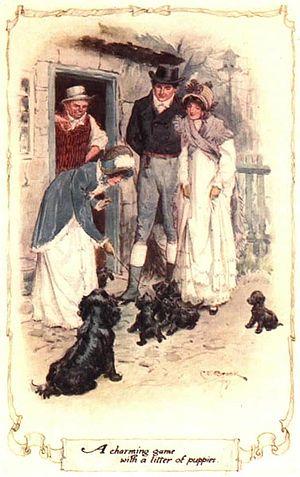
Illustration en couleurs d'une édition de 1907 de Northanger Abbey (de Jane Austen), par C. E. Brock (mort en 1938). Catherine Morland, en visite au presbytère de Henry, à Woodston, redécouvre les plaisirs simples de la campagne en jouant avec une portée de jeunes chiots, loin de l'aristocratique abbaye de Northanger (volume II, chapitre XI).
L'Abbaye de Northanger est un roman de Jane Austen, publié posthumément en décembre 1817, mais rédigé dès 1798-1799 et alors intitulé Susan. L'œuvre raille la vie mondaine de Bath, que Jane Austen avait connue lors d'un séjour en 1797, et parodie les romans gothiques fort appréciés à l'époque : son héroïne, la toute jeune Catherine Morland, qui ne rêve que de sombres aventures se déroulant dans de vieux châteaux ou des abbayes gothiques, croit qu'elle pourra en vivre une lorsqu'elle est invitée à séjourner à l'abbaye de Northanger. Une idylle s'y développe entre elle et Henry Tilney, le fils cadet du propriétaire des lieux.